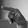
ASL letter: P